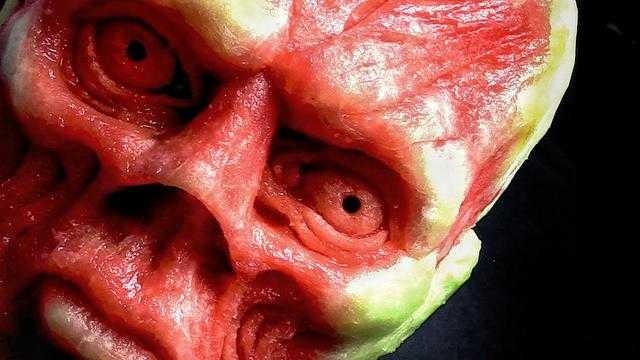
Label: Watermelon